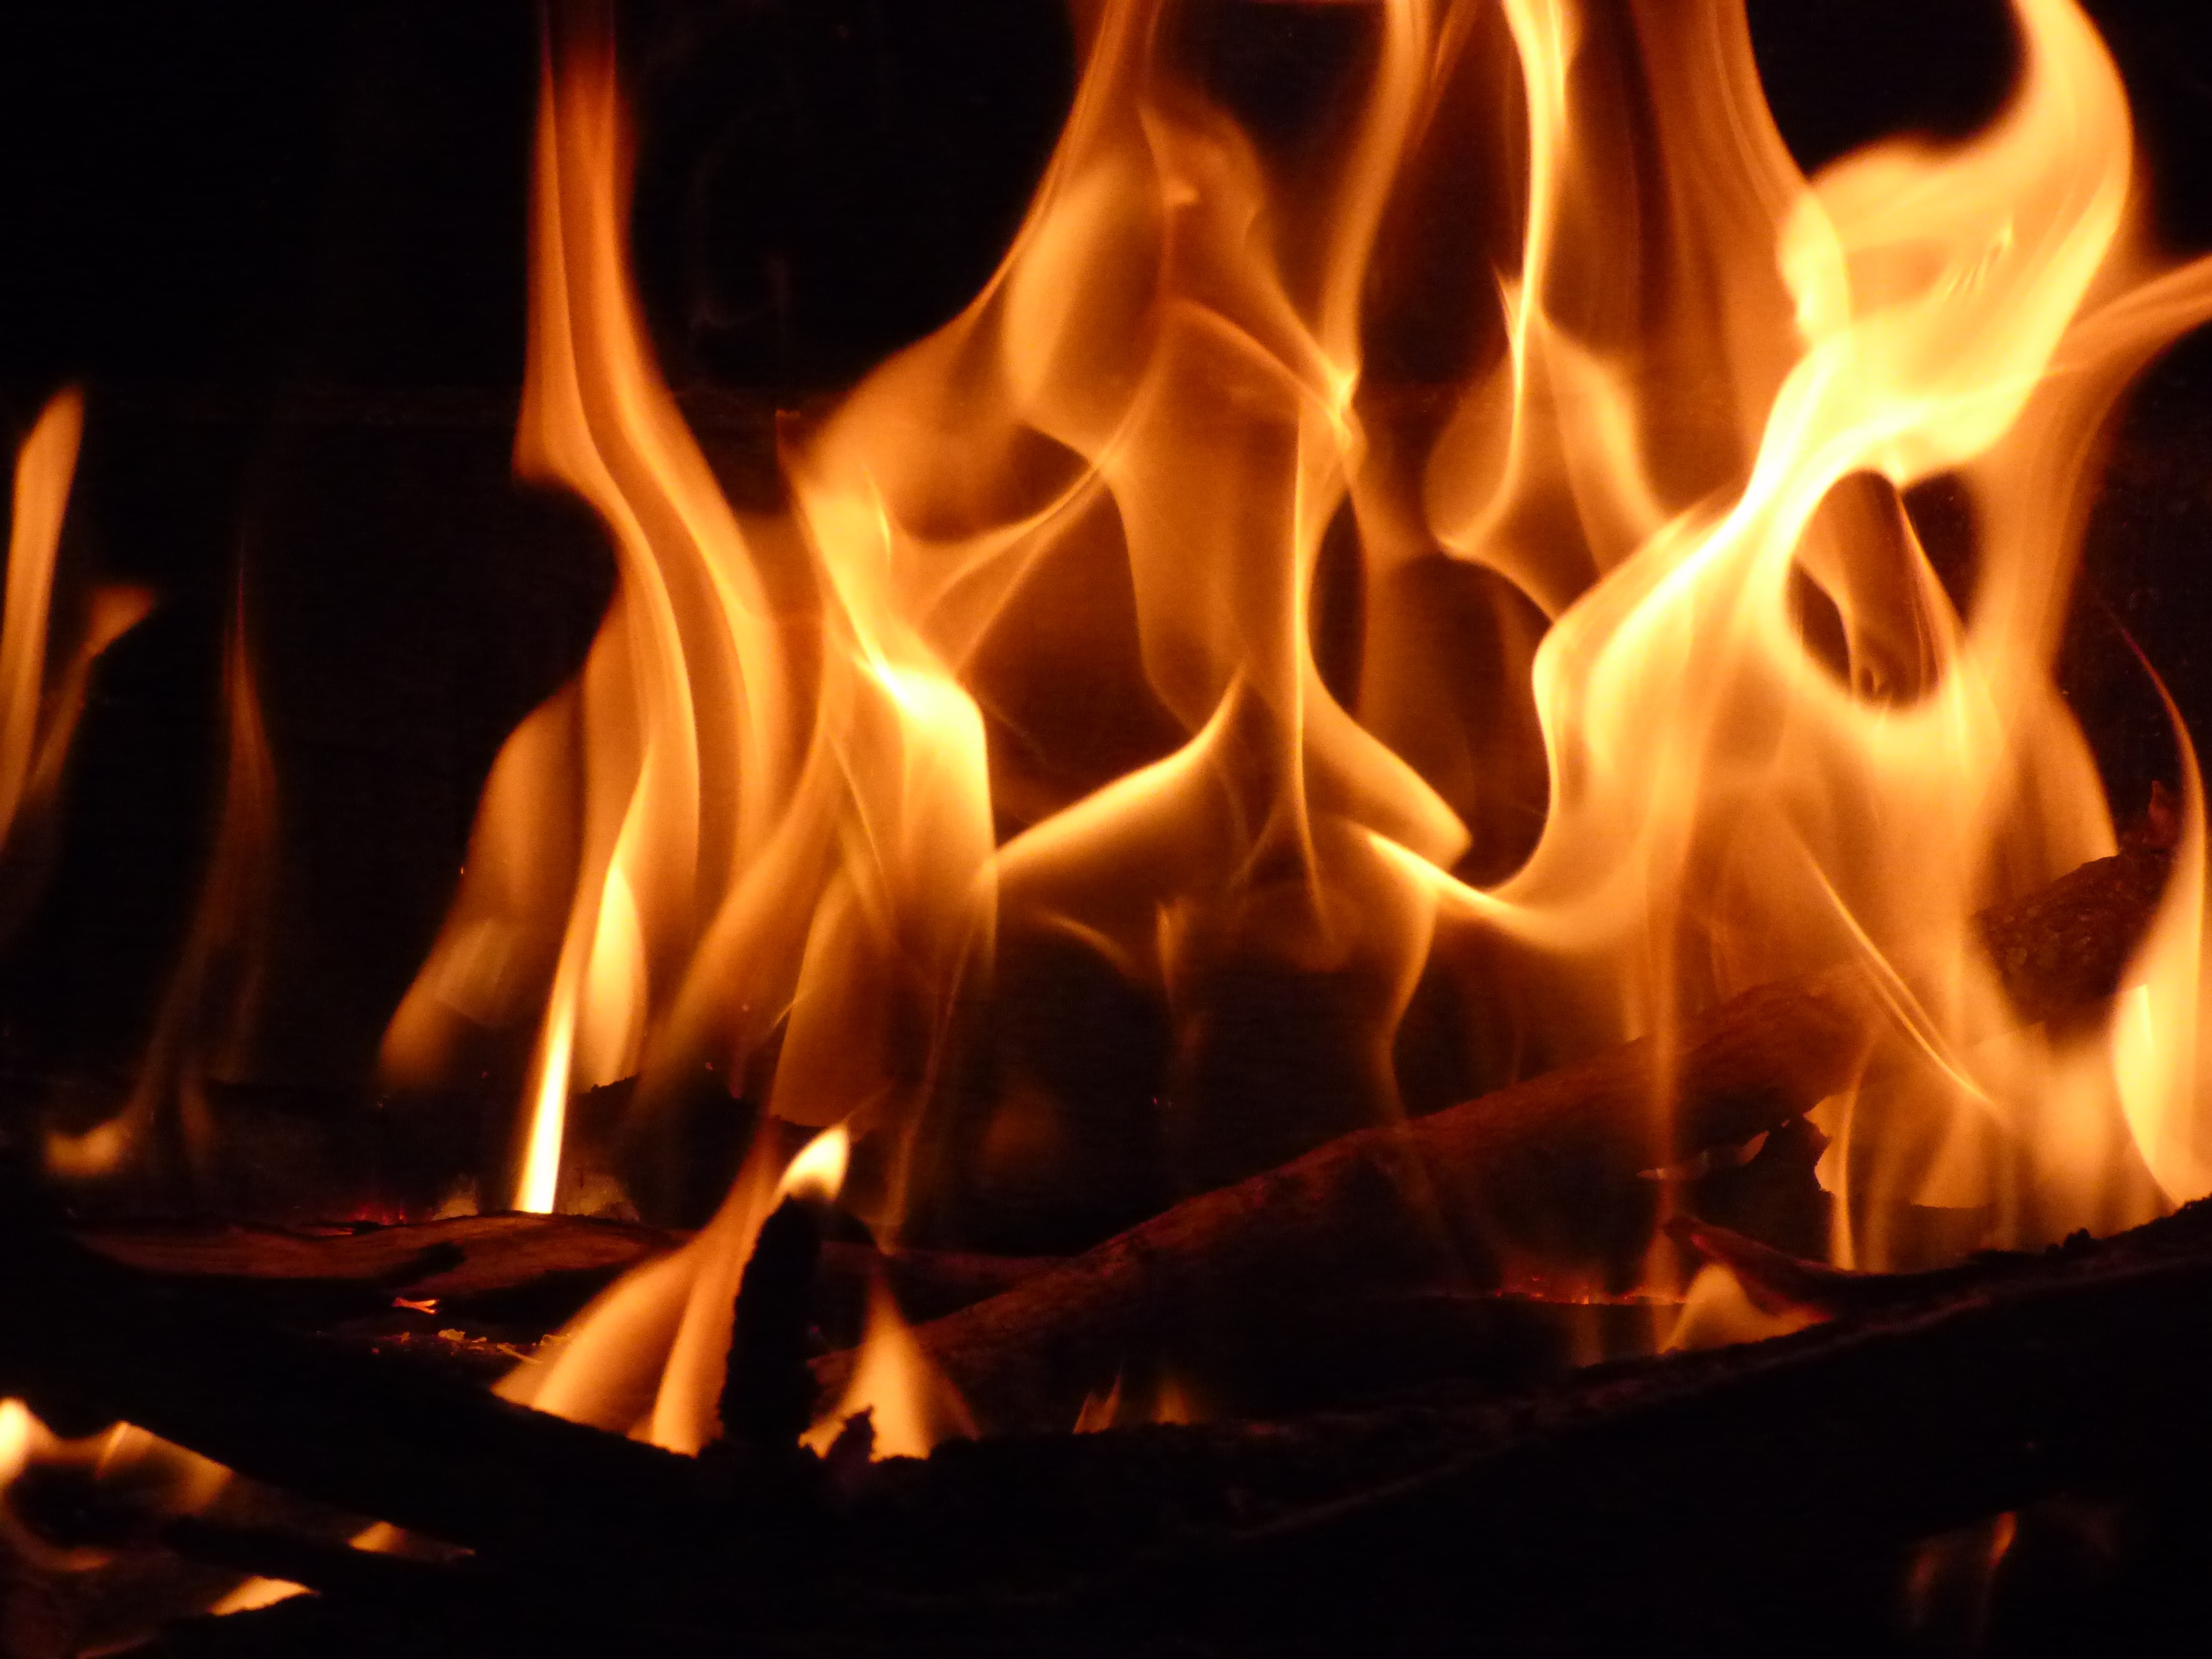
winter, flame, fire, fireplace, campfire, flames